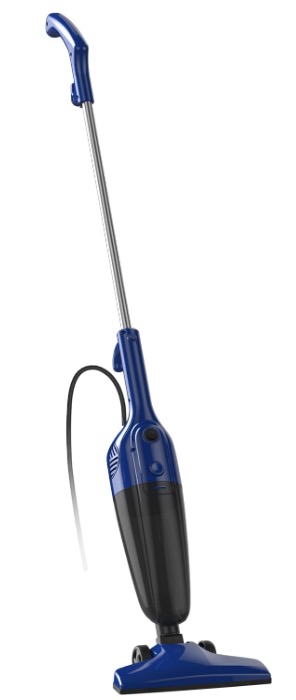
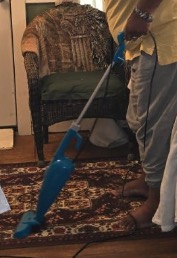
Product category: items_vacuum
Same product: no